Tom Slade

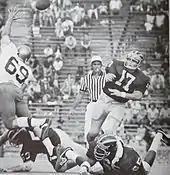
Slade in 1971

Thomas A. Slade (April 6, 1952 – November 12, 2006) was an American football quarterback who played for the University of Michigan Wolverines football team from 1971 to 1973.